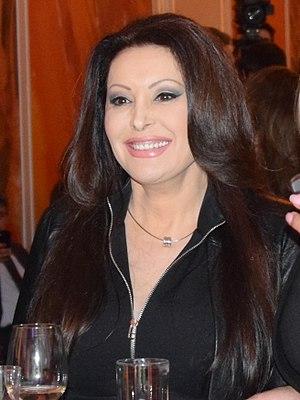
Dragana Mirković est une chanteuse de turbo folk serbe. Elle est très populaire dans les pays de l'ex-Yougoslavie, en Bulgarie, en Roumanie, et en Grèce.